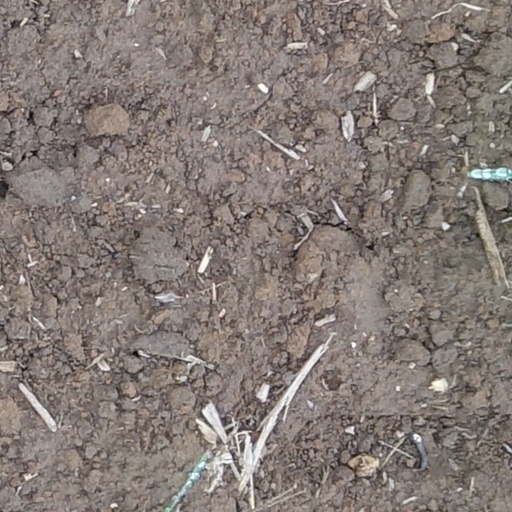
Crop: wheat